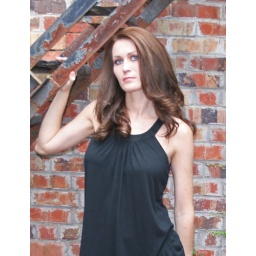
The beautiful model poses in black shirt in front of a brick wall holding onto the fire escape in this portrait.